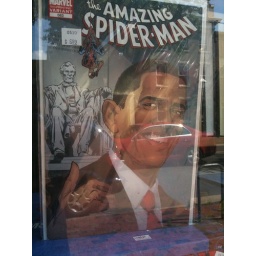
seen in the window of a comic book store in Old Town Alexandria